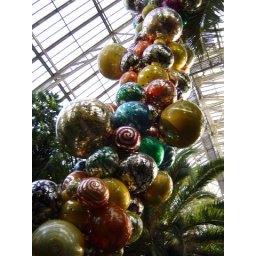
Glass balloons in the glass house at Kew